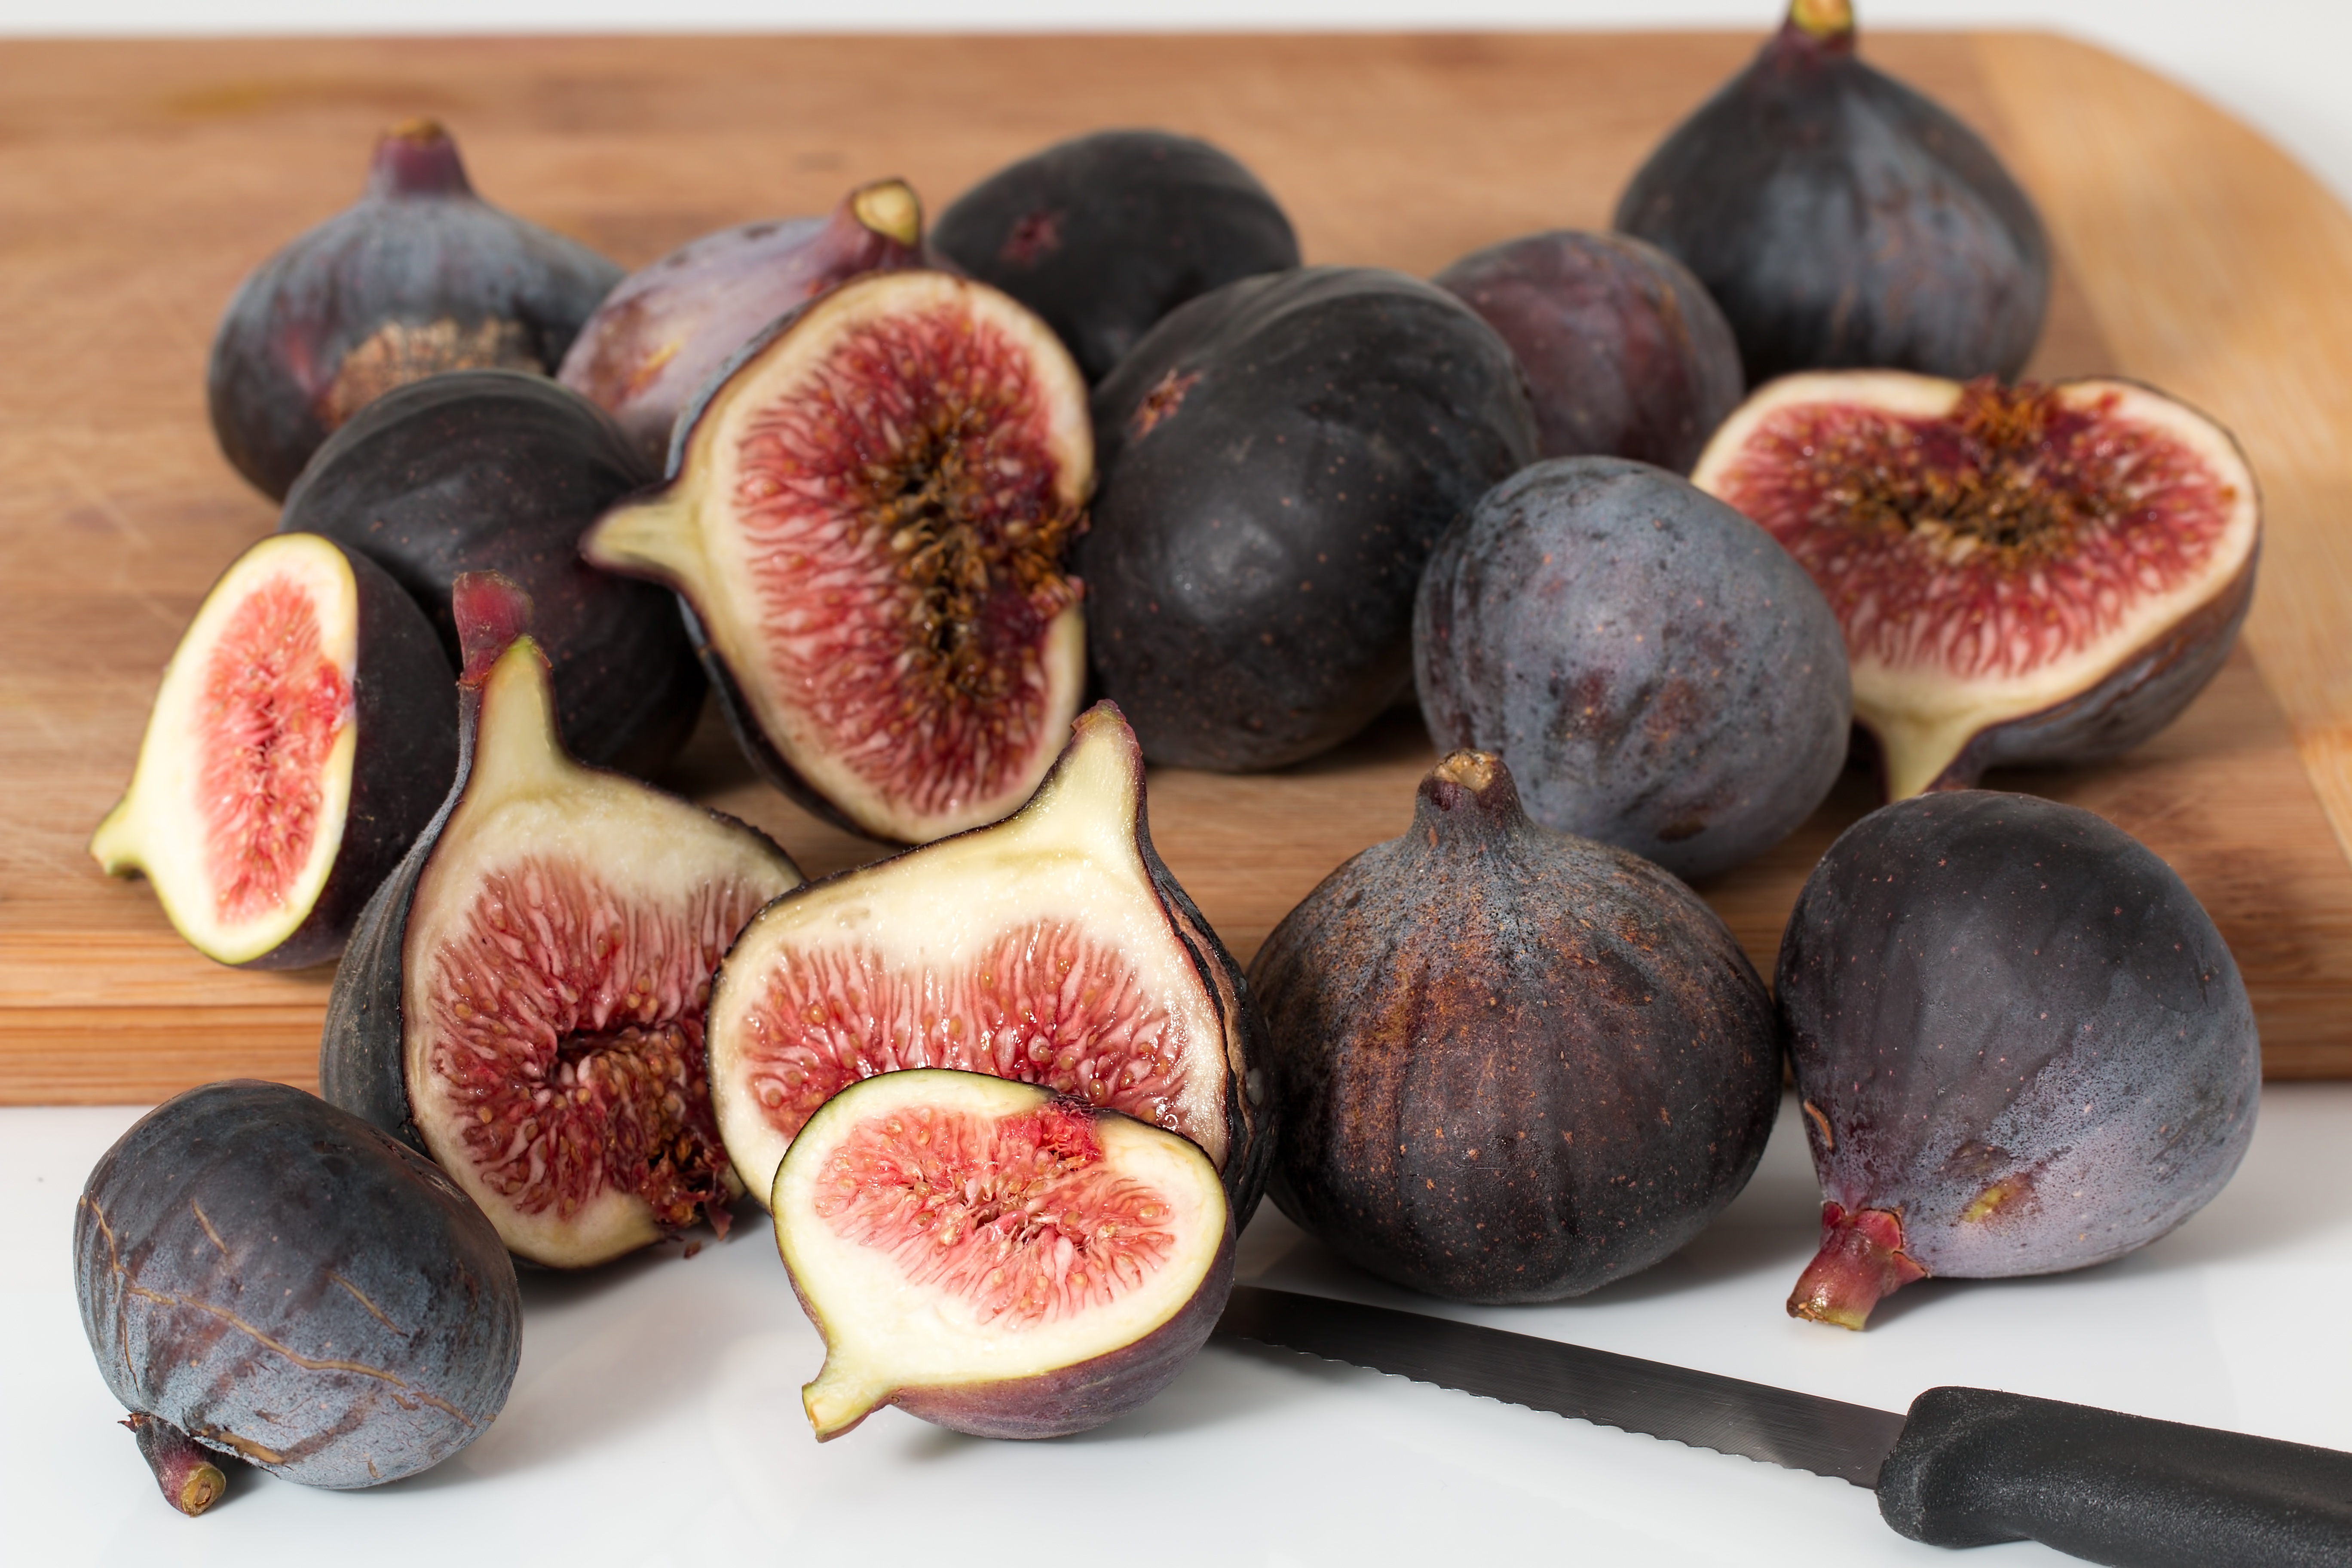
fig, fruit, nutrition, fresh, health, diet, vegetarian, vitamin, ripe, sweet, dessert, ficus, food, juicy, raw, ficus carica, summer, agriculture, organic